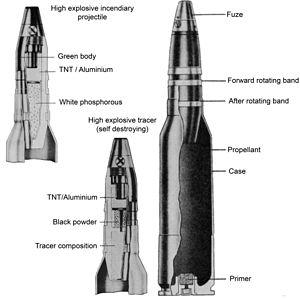
Le canon automatique de 25 mm Type 96 était un canon automatique utilisé par la Marine impériale japonaise pendant la Seconde Guerre mondiale.